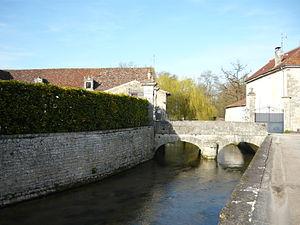
Pont sur la Boutonne à Dampierre-sur-Boutonne
Dampierre-sur-Boutonne est une commune du Sud-Ouest de la France située dans le département de la Charente-Maritime.